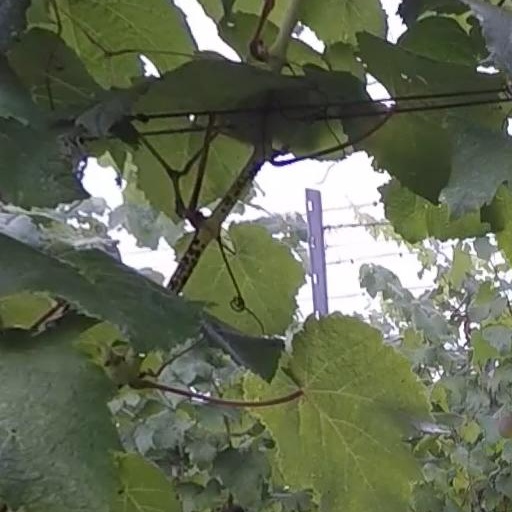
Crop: grape